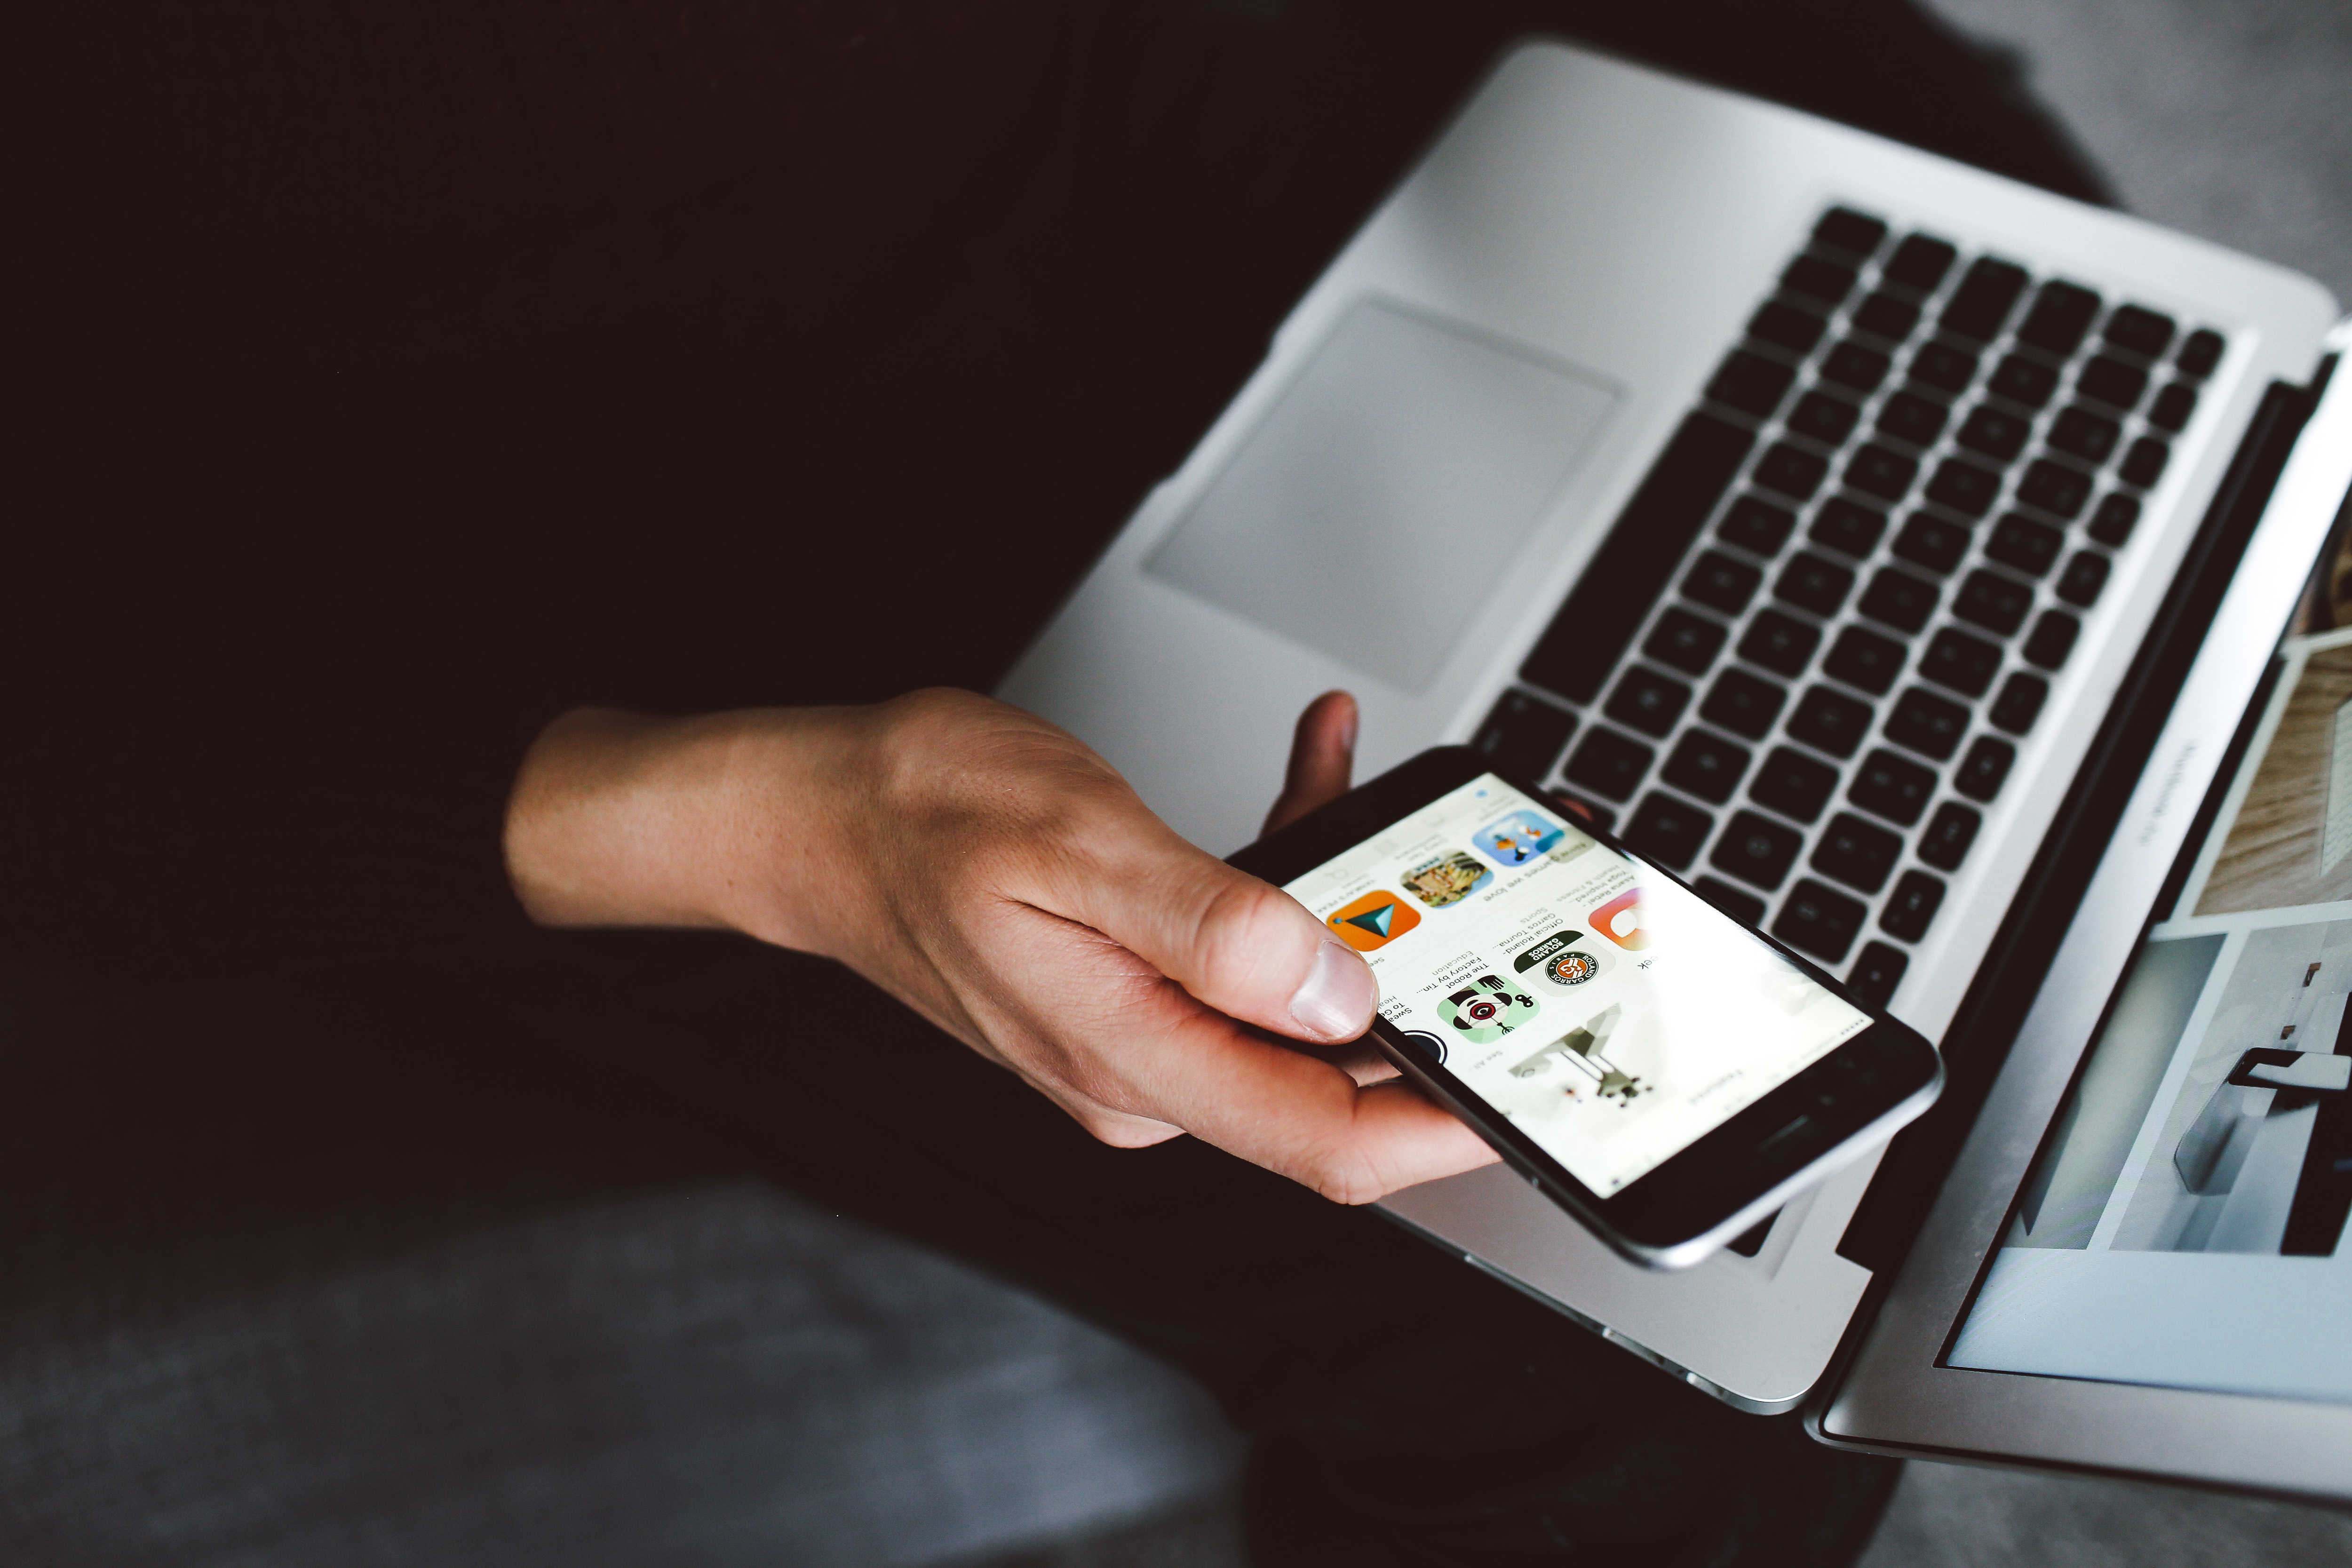
hand, technology, electronic device, finger, nail, gadget, Tenori on, electronic instrument, games, book